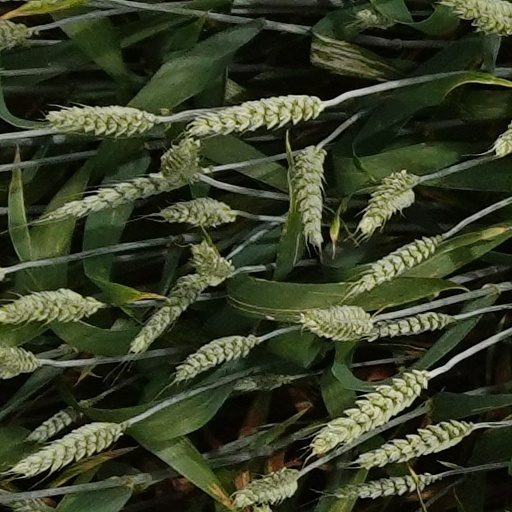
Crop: wheat